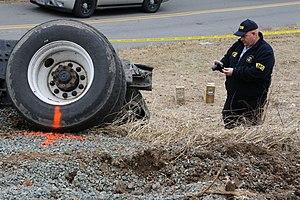
Le Conseil national de la sécurité des transports est une agence indépendante du gouvernement des États-Unis, qui est responsable des enquêtes sur les accidents aéronautiques, routiers, maritimes, ferroviaires et ceux concernant les pipelines. Sur demande, le NTSB peut aider les militaires et gouvernements étrangers à enquêter sur les accidents. Le NTSB est également chargé d'enquêter sur les cas de rejets de matières dangereuses qui se produisent pendant un transport. L'agence est basée à Washington. Elle a quatre bureaux régionaux situés à Anchorage, à Denver, à Ashburn et à Seattle. L'agence exploite également un centre national de formation dans ses installations d'Ashburn. Le NTSB rend publics les résultats de ses enquêtes.